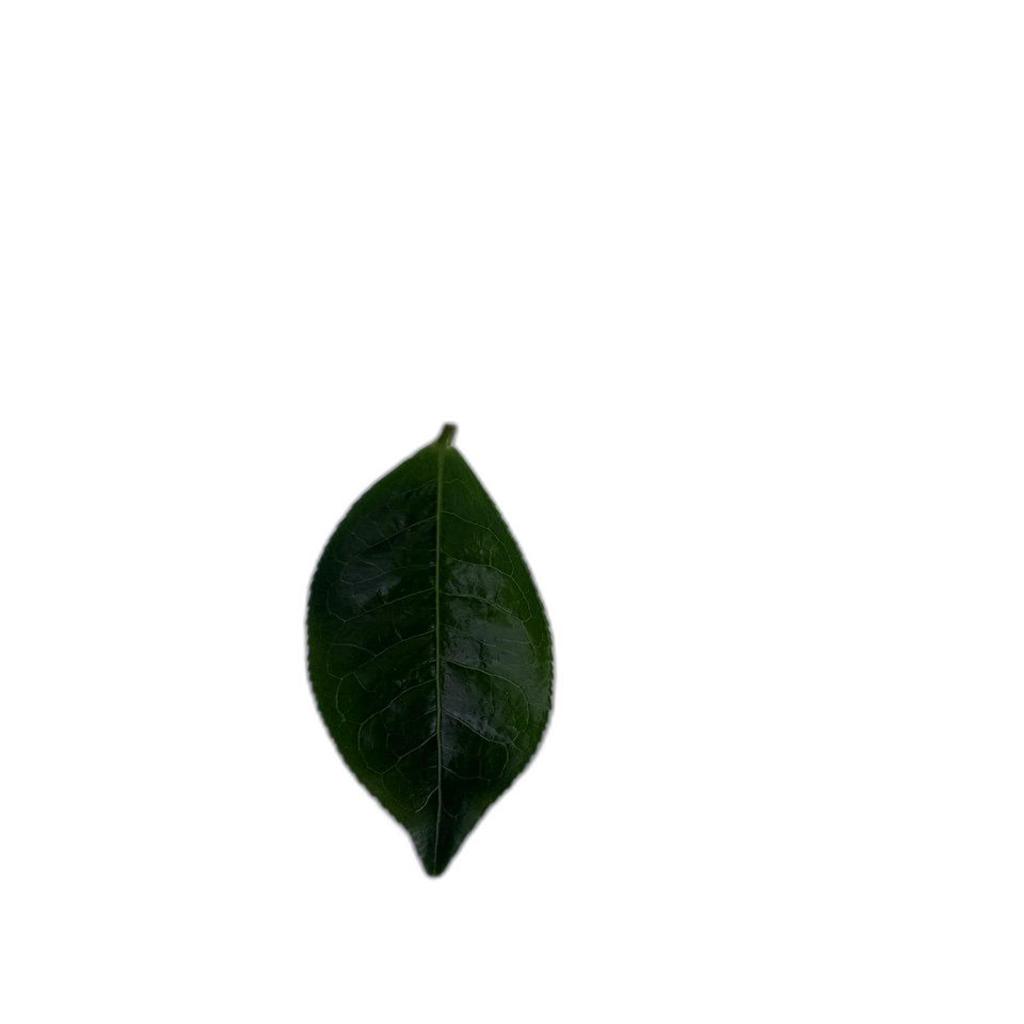
Label: Healthy